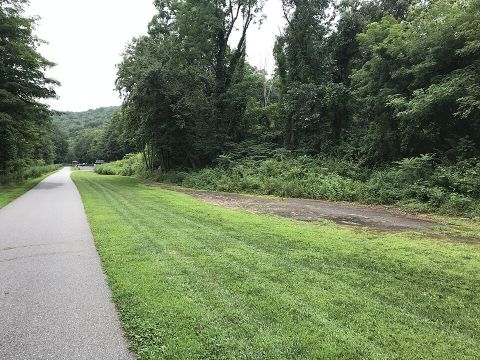
Road surface condition: dry